Yunnan box turtle

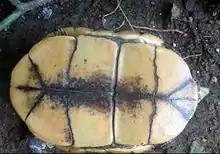
Plastron of a female Yunnan box turtle

In 2004, a living female appeared from the pet trade in Kunming; one year later, a male from the same source and again one year later another female were found there. The validity of these specimens was doubted and many believed they were intentionally produced hybrids, a common technique in China to produce turtles that get high prices.